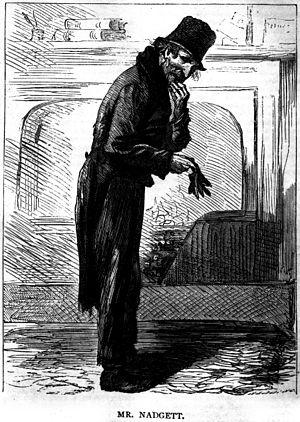
Martin Chuzzlewit ou Vie et aventures de Martin Chuzzlewit est un roman de Charles Dickens, le dernier de sa série dite « picaresque », paru en 1844.